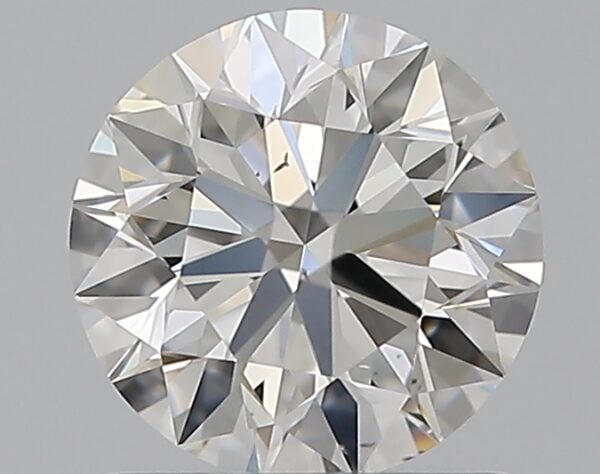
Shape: round
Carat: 1.01
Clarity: VS2
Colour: F
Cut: EX
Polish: EX
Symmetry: EX
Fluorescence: N
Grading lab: GIA
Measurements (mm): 6.36 x 6.39 x 3.99